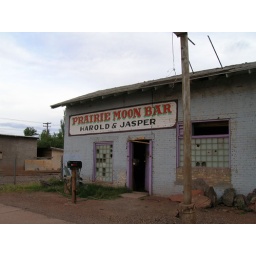
the building has since been painted over and the sign is now gone.